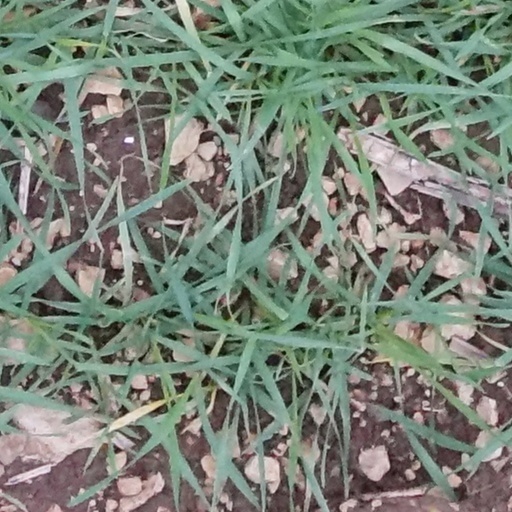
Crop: wheat